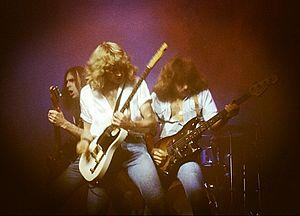
Status Quo est un groupe de boogie rock britannique, originaire de Londres, en Angleterre. Le groupe s'appelait à l'origine The Spectres, formé par les lycéens Francis Rossi et Alan Lancaster en 1962. Après un certain nombre de changements de nom, le groupe est devenu The Status Quo à la fin de l'année 1967, avant d'adopter définitivement le nom de Status Quo en 1969.
Cet article présente la discographie de Status Quo, groupe de boogie-hard rock britannique, créé en 1962.